Florence Hines

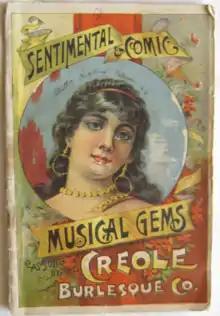
Cover of a book of songs published by the Creole Burlesque Company

By 1896, the Creole Show had a firmly established reputation, whose entertainers traveled in their own $15,000 palace hotel car. "It serves its legitimate purpose for which it was originally conceived," wrote the "Fort Wayne Journal Gazette", " that of introducing a new type of beauty and native artists, and retaining its novelty by the introduction of new ideas; it is still one of the most popular attractions of the day.' In the Creole Show, black entertainers had a venue where they were able to perform for the first time "racially-grounded" comedy that was not filled with derogatory stereotypes of black people.